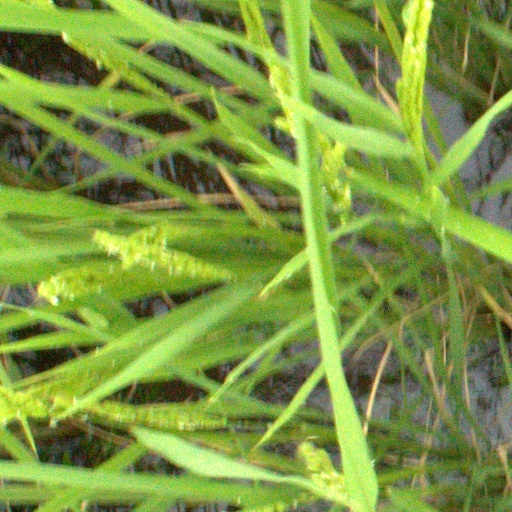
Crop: rice